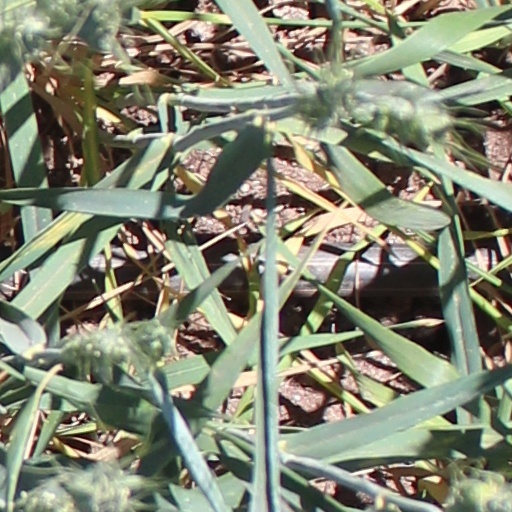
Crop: wheat